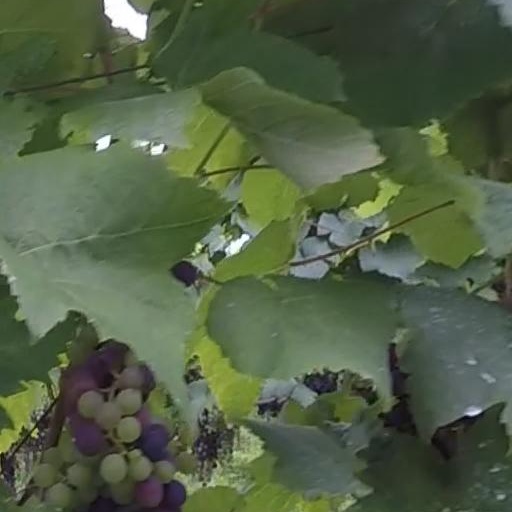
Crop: grape